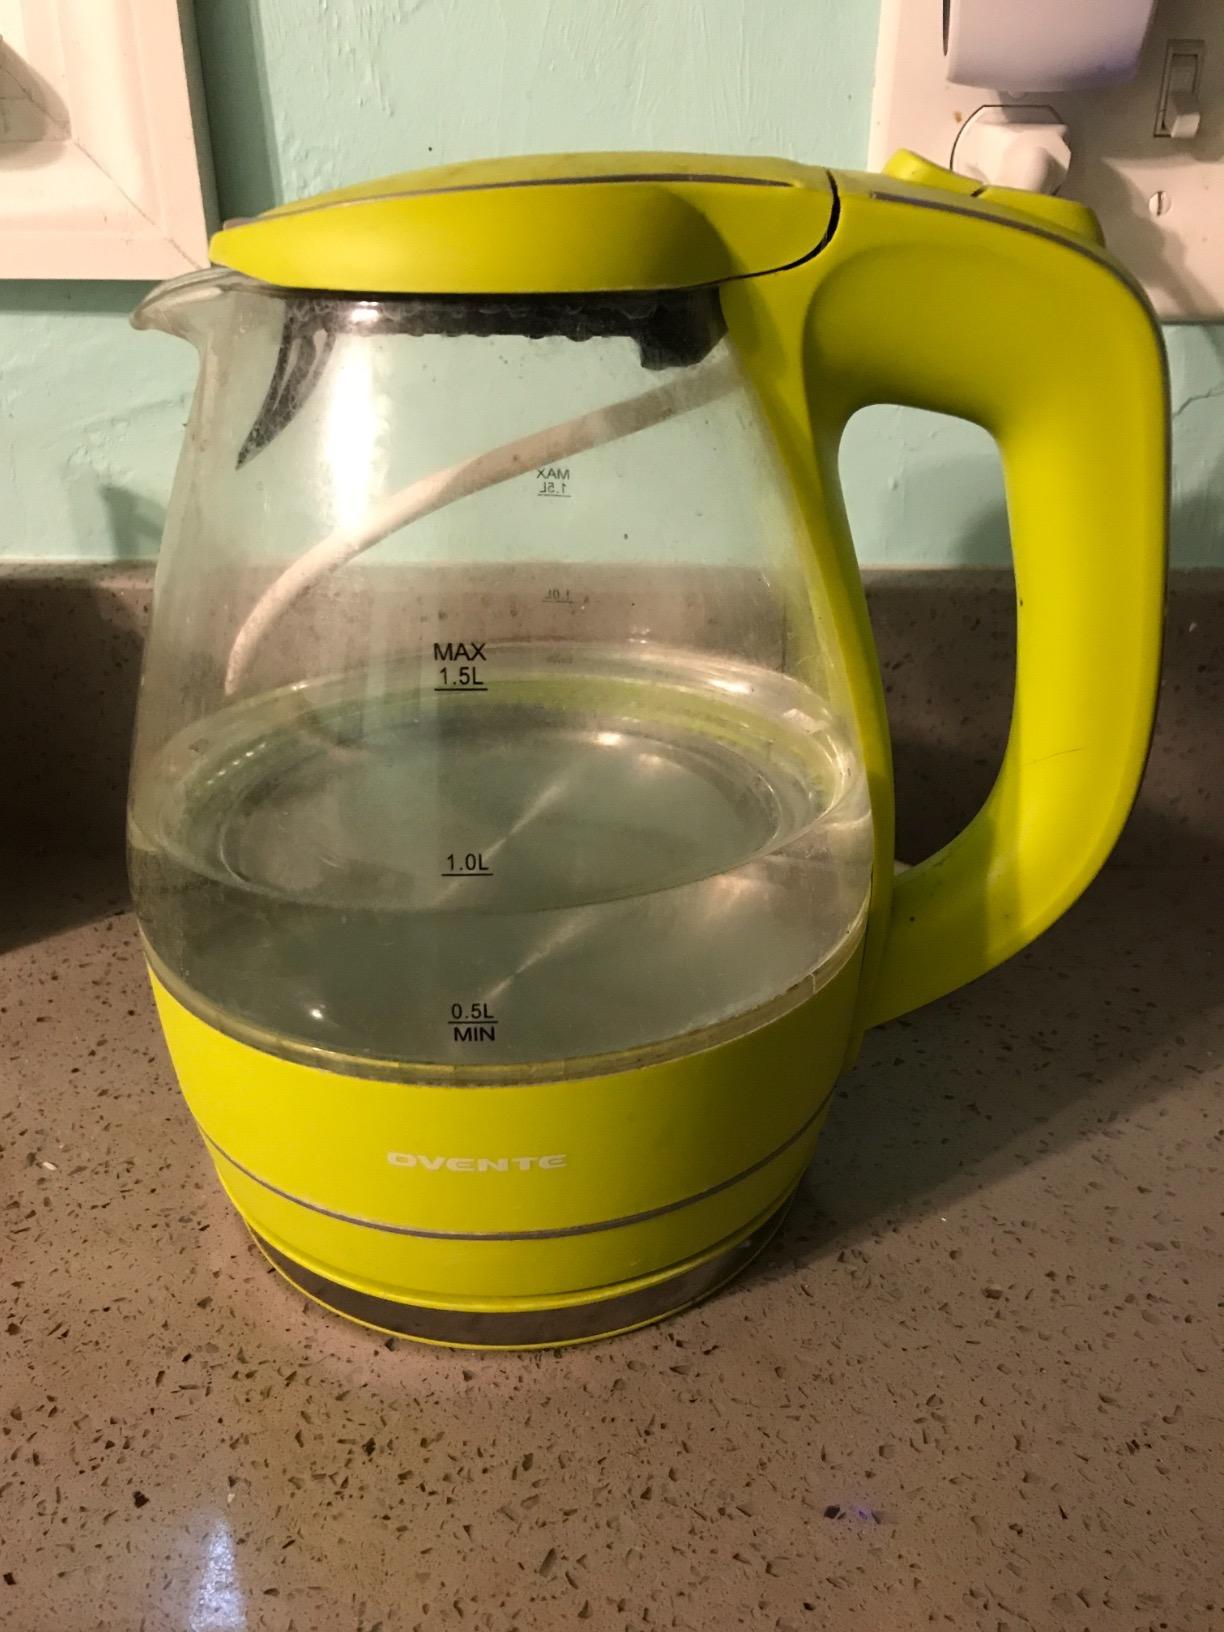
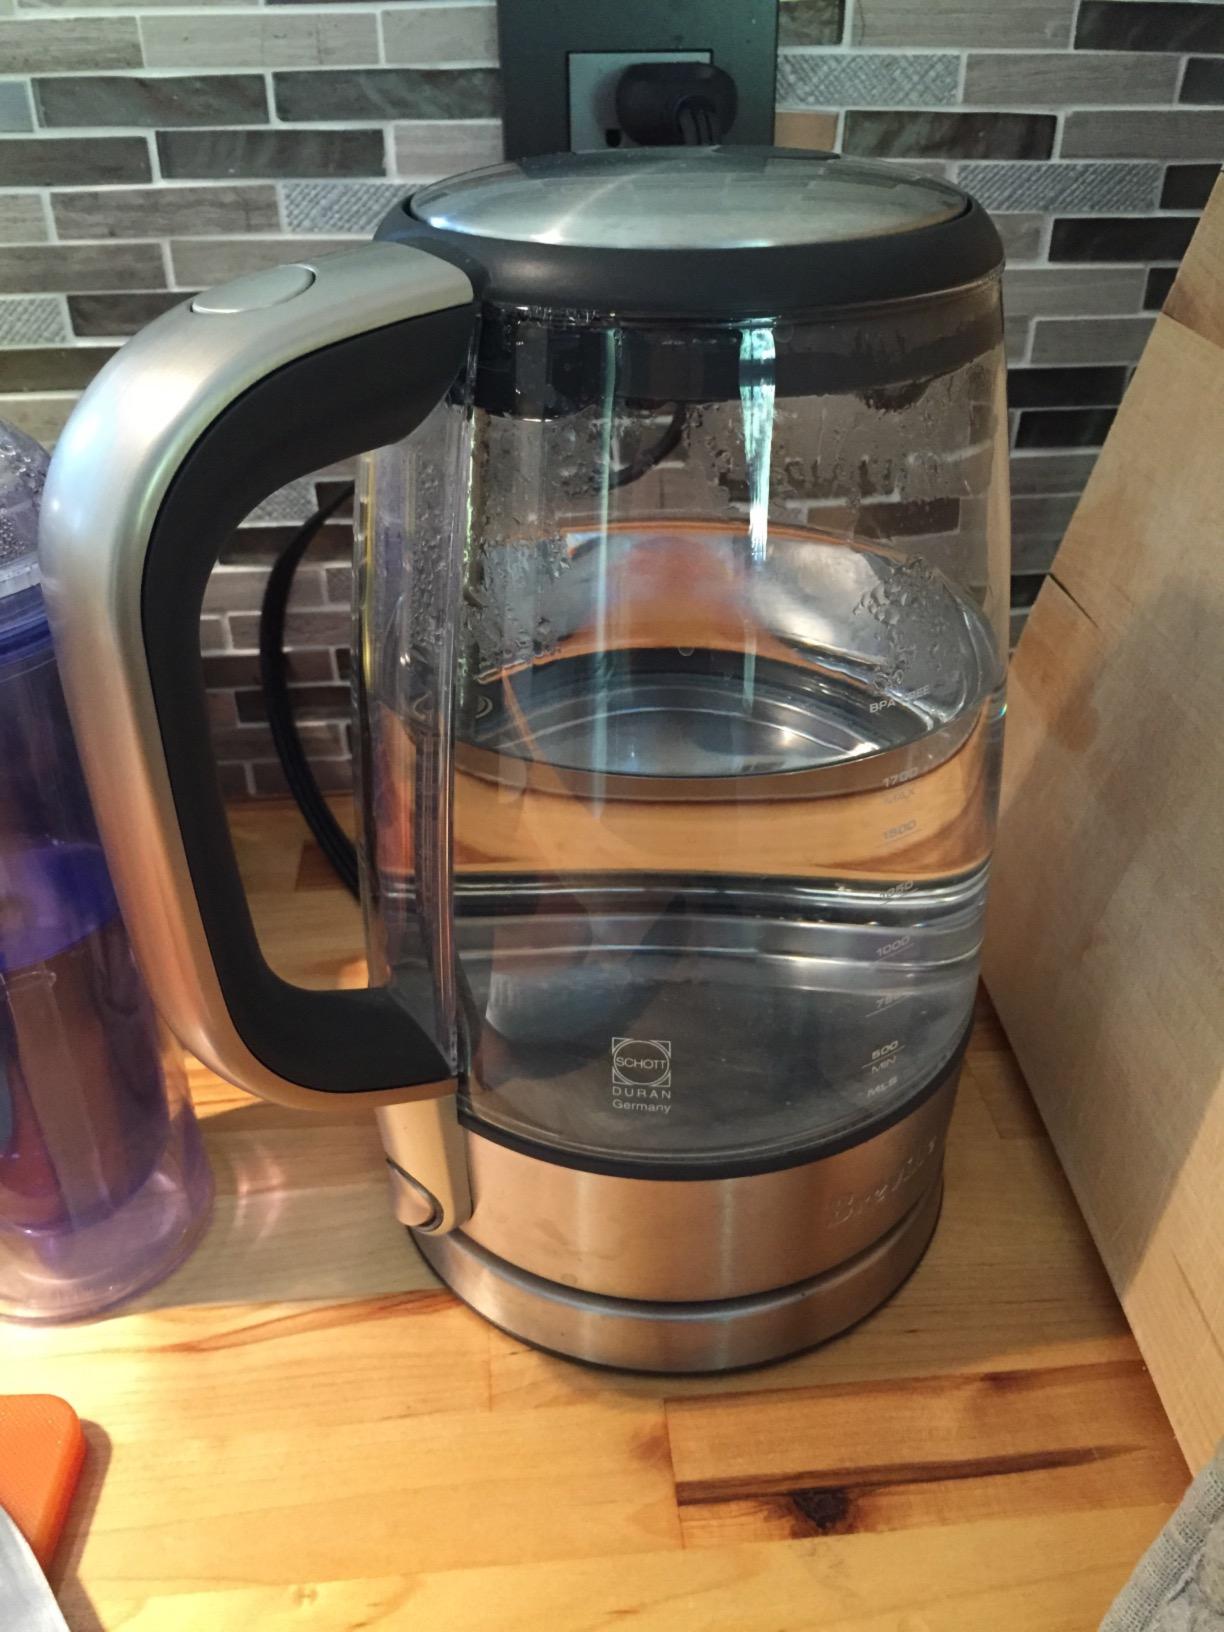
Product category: items_kettle
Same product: no